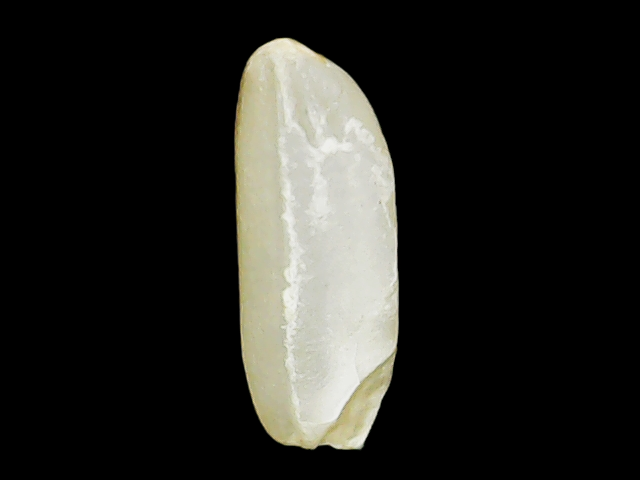
Rice variety: Binadhan12